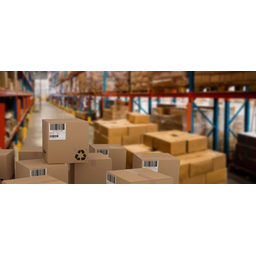
Label: cardboard